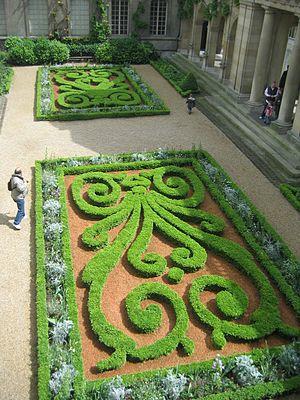
Le musée Carnavalet - Histoire de Paris est le musée municipal parisien consacré à l'histoire de Paris des origines de la ville à nos jours. Situé dans le quartier du Marais au nᵒ 23 rue de Sévigné à Paris, dans le 3ᵉ arrondissement, il présente des collections exceptionnelles : souvenirs de la Révolution française, peintures, sculptures, mobilier et objets d'art. Le musée est constitué de l'hôtel de Carnavalet et l'hôtel Le Peletier de Saint-Fargeau reliés par une galerie située au premier étage. Il a une superficie de 10 000 mètres carrés et compte une centaine de salles.